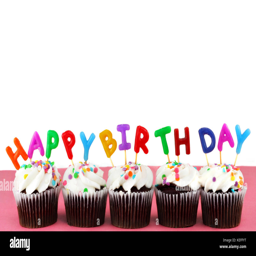
cupcakes in a row with candles on top .